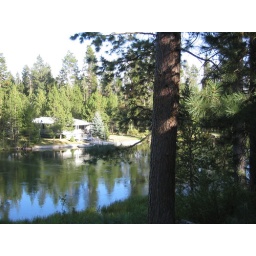
The river in the backyard of a house we rented on Solar Drive near Sunriver, OR.